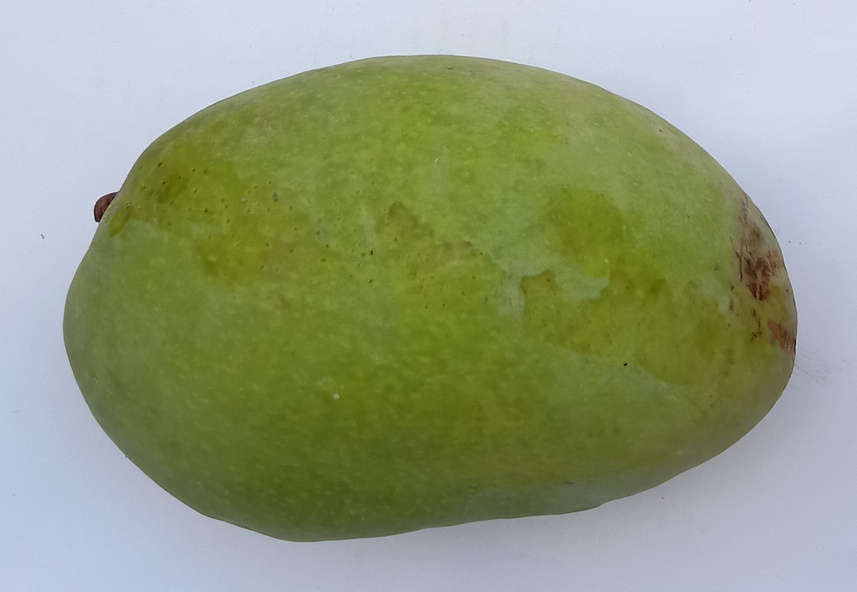
Mango variety: Fajri